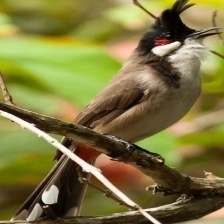
Species: RED WISKERED BULBUL
Scientific name: PYCNONOTUS JOCOSUS